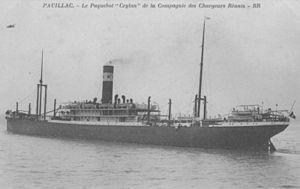
Le Paquebot Ceylan appartenant lui aussi à la compagnie des chargeurs réunis a tenté de secourir l'Afrique
L’Afrique est un paquebot appartenant à la ligne maritime des Chargeurs réunis ; construit en 1907, il effectue sa traversée inaugurale le 22 juillet 1908. Il avait pour mission de rallier les différents ports de l'Afrique française.